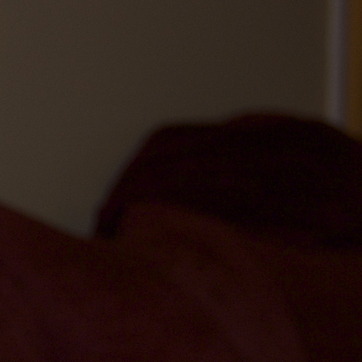
Material: fabric